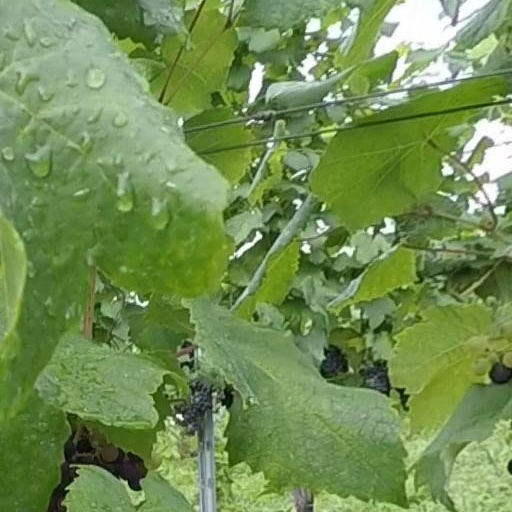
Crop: grape